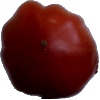
Label: tomato_heart